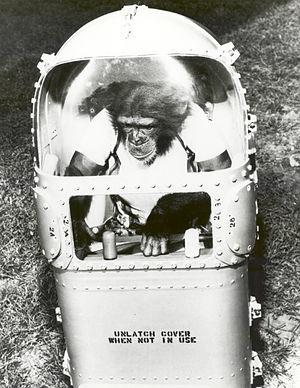
L'Étoffe des héros est un film américain écrit et réalisé par Philip Kaufman, sorti en 1983.